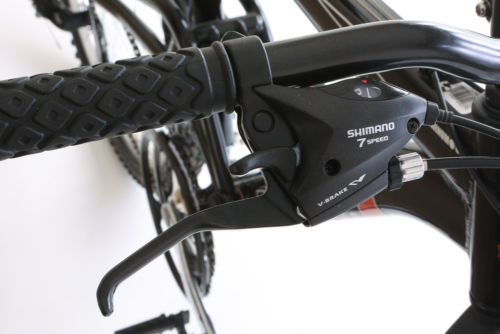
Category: bicycle